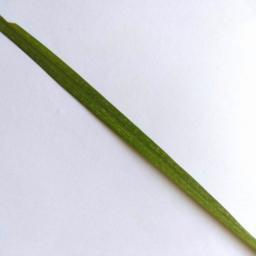
Label: Rice___Healthy